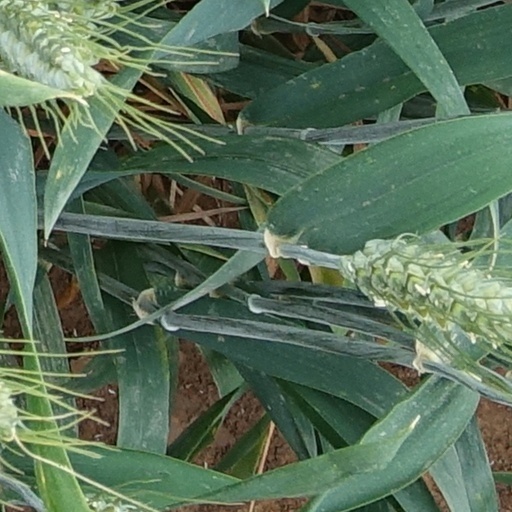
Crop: wheat